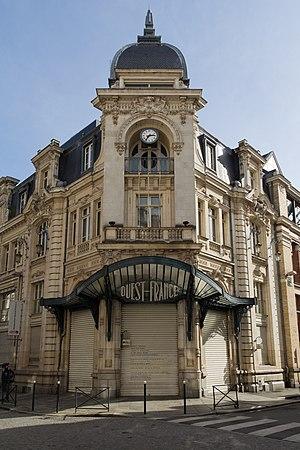
Ancien siège du journal Ouest-France à Rennes.
La liste des édifices labellisés « Patrimoine du XXᵉ siècle » d'Ille-et-Vilaine recense de manière exhaustive les 22 édifices disposant du label officiel français « Patrimoine du XXᵉ siècle » situés dans le département français d'Ille-et-Vilaine. Chacun de ces édifices est accompagné de sa notice sur la base Mérimée et de sa date de labellisation.
Rennes /ʁɛn/ est une commune de l'Ouest de la France, chef-lieu du département d’Ille-et-Vilaine et de la région Bretagne. La ville se situe en Haute-Bretagne — partie orientale de la Bretagne — à la confluence de l’Ille et de la Vilaine. Ses habitants sont appelés les Rennais et les Rennaises.